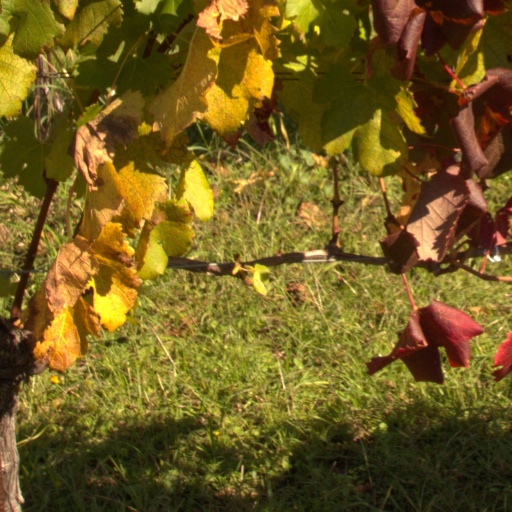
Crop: grape